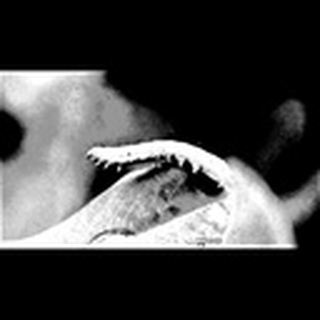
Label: cotton_army_worm